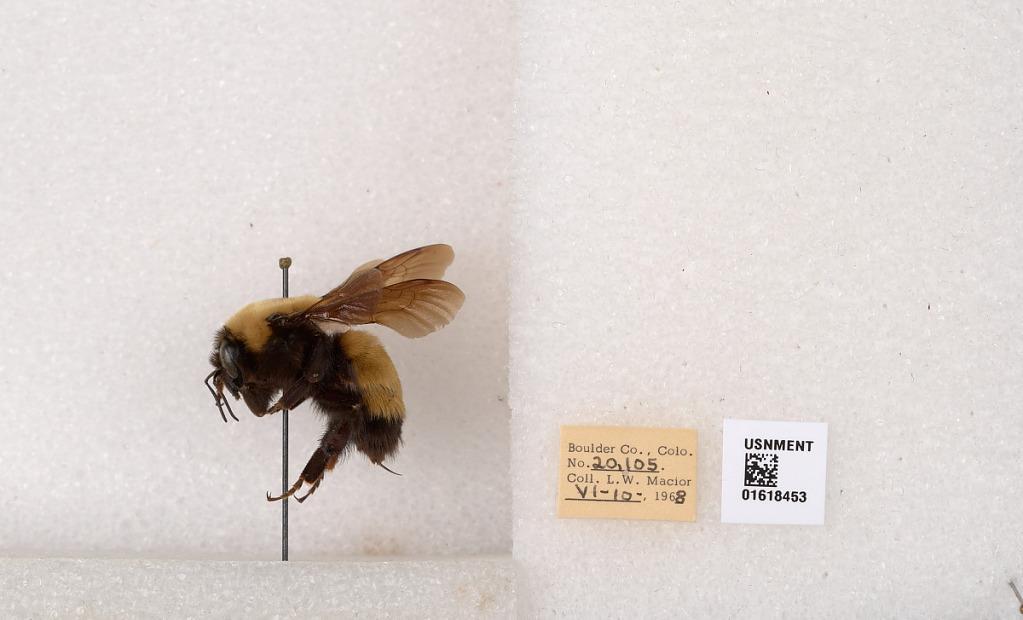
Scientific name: Bombus (Bombus) nevadensis Cresson
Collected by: L. Macior
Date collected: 1968-6-10
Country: United States
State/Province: Colorado
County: Boulder
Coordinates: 40.0925, -105.358